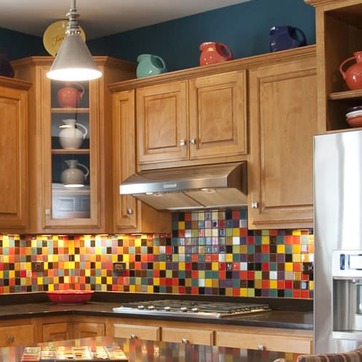
Material: metal